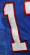
Number: 1